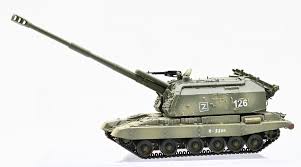
Label: 2S19_MSTA